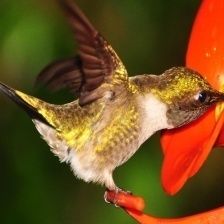
Species: RUBY THROATED HUMMINGBIRD
Scientific name: ARCHILOCHUS COLUBRIS
ImageNet parent category: hummingbird